Charles Mowbray

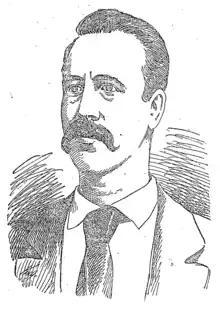
Illustration of Mowbray published 1895

Charles Wilfred Mowbray (1857 – December 1910) was an English anarcho-communist agitator, tailor, trade unionist and public speaker. Mowbray was an active orator and agitator in the Labour Emancipation League, and then the Socialist League, becoming the publisher of the Socialist League's newspaper "Commonweal" in 1890. At this time he began describing himself as an anarcho-communist. He was arrested in 1892 and charged with conspiracy to murder in a high-profile trial but was acquitted. At this time he reportedly worked as a police informant. From 1894 he lived and worked in the United States where he went on speaker tours before being deported in the wake of the assassination of President McKinley. Back in England he moved away from anarchism and began lecturing on tariff reform (protectionism) and was funded by the National Union of Conservative Associations.